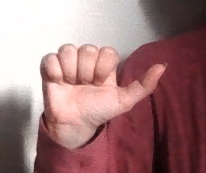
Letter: dhad